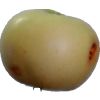
Label: Apple 6